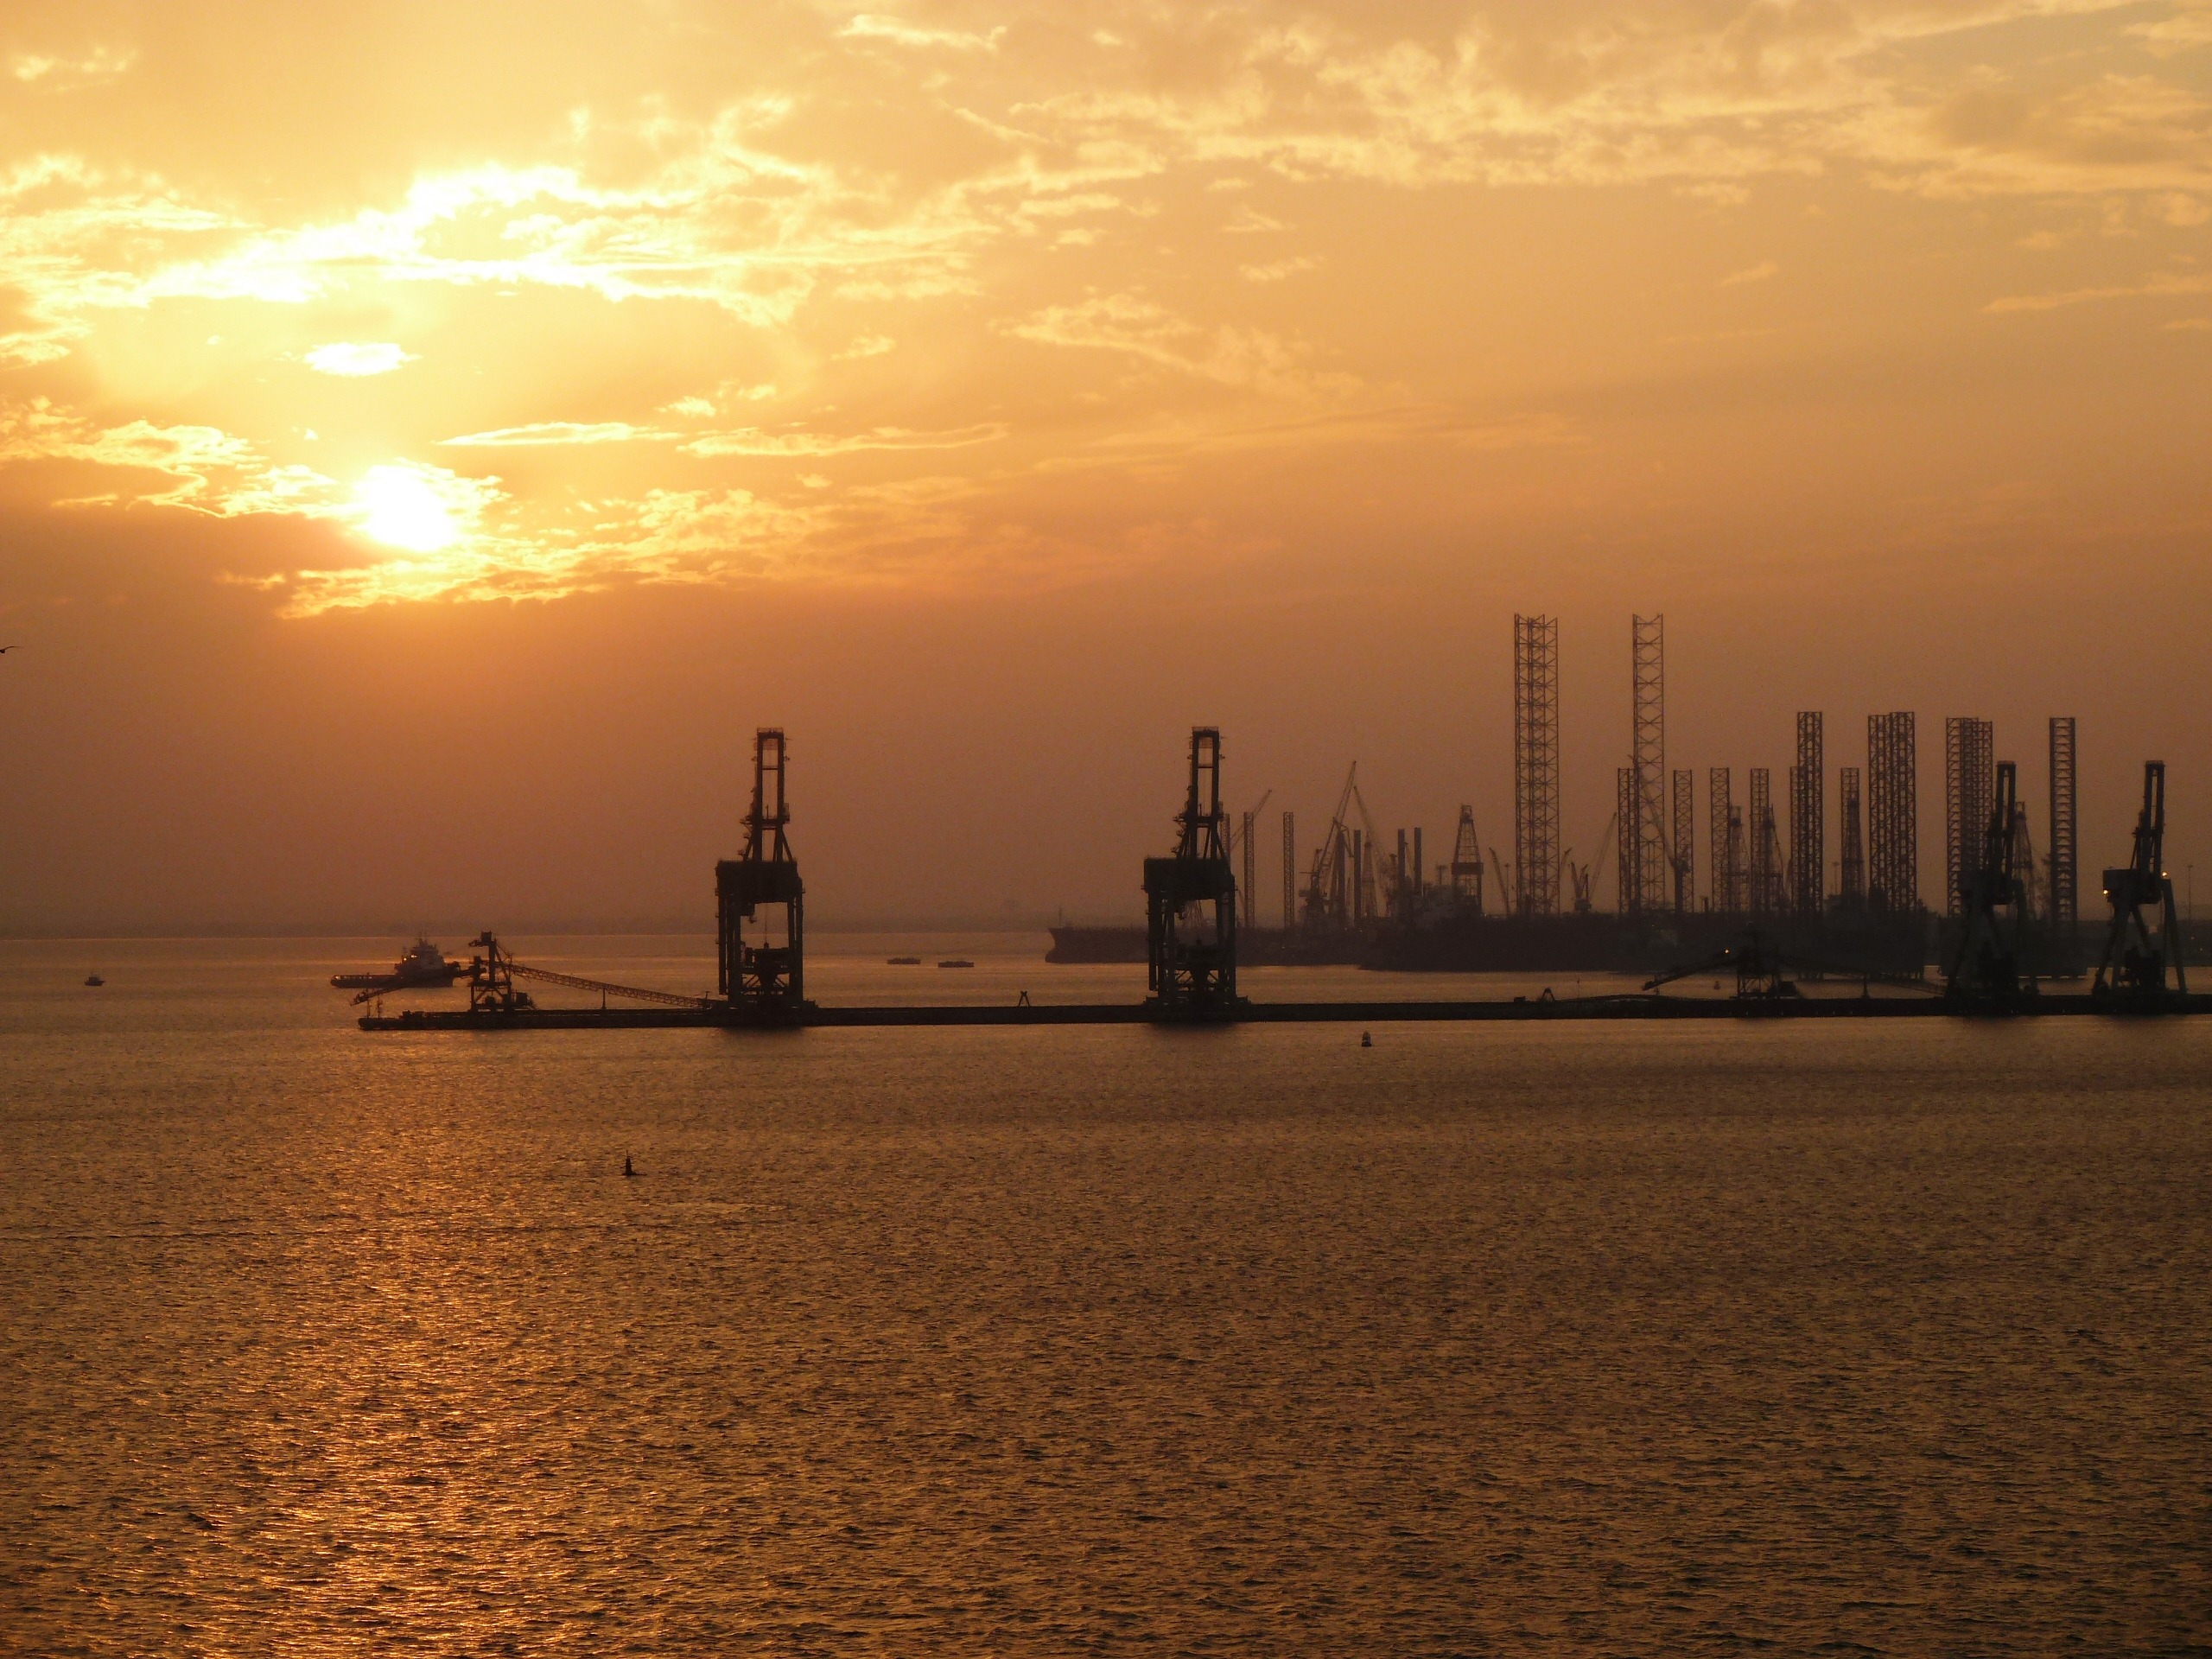
sea, horizon, silhouette, sun, sunrise, sunset, skyline, sunlight, morning, dawn, dusk, evening, twilight, reflection, tower, industry, mood, abendstimmung, afterglow, bahrain, atmospheric phenomenon